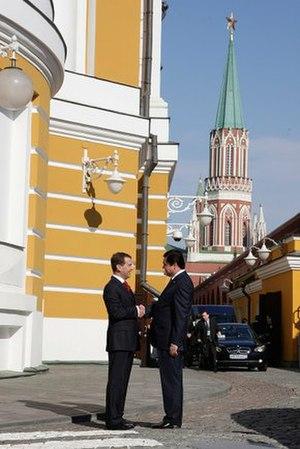
Le défilé militaire du Jour de la Victoire de 2010, qui a eu lieu le 9 mai 2010 en Russie, commémore le 65ᵉ anniversaire de la fin de la Seconde Guerre mondiale en Europe, la Grande Guerre patriotique pour les Russes et leur victoire sur le Troisième Reich.